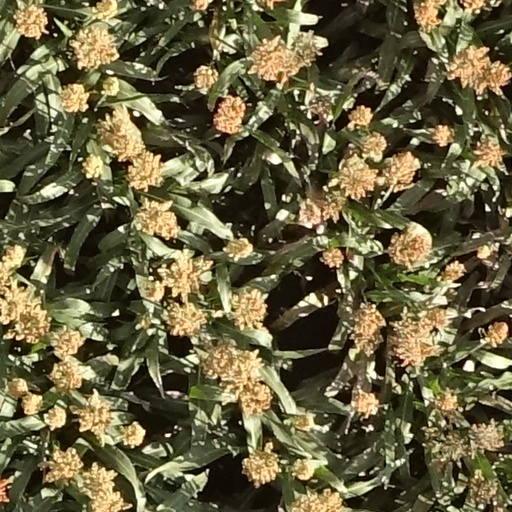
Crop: sorghum